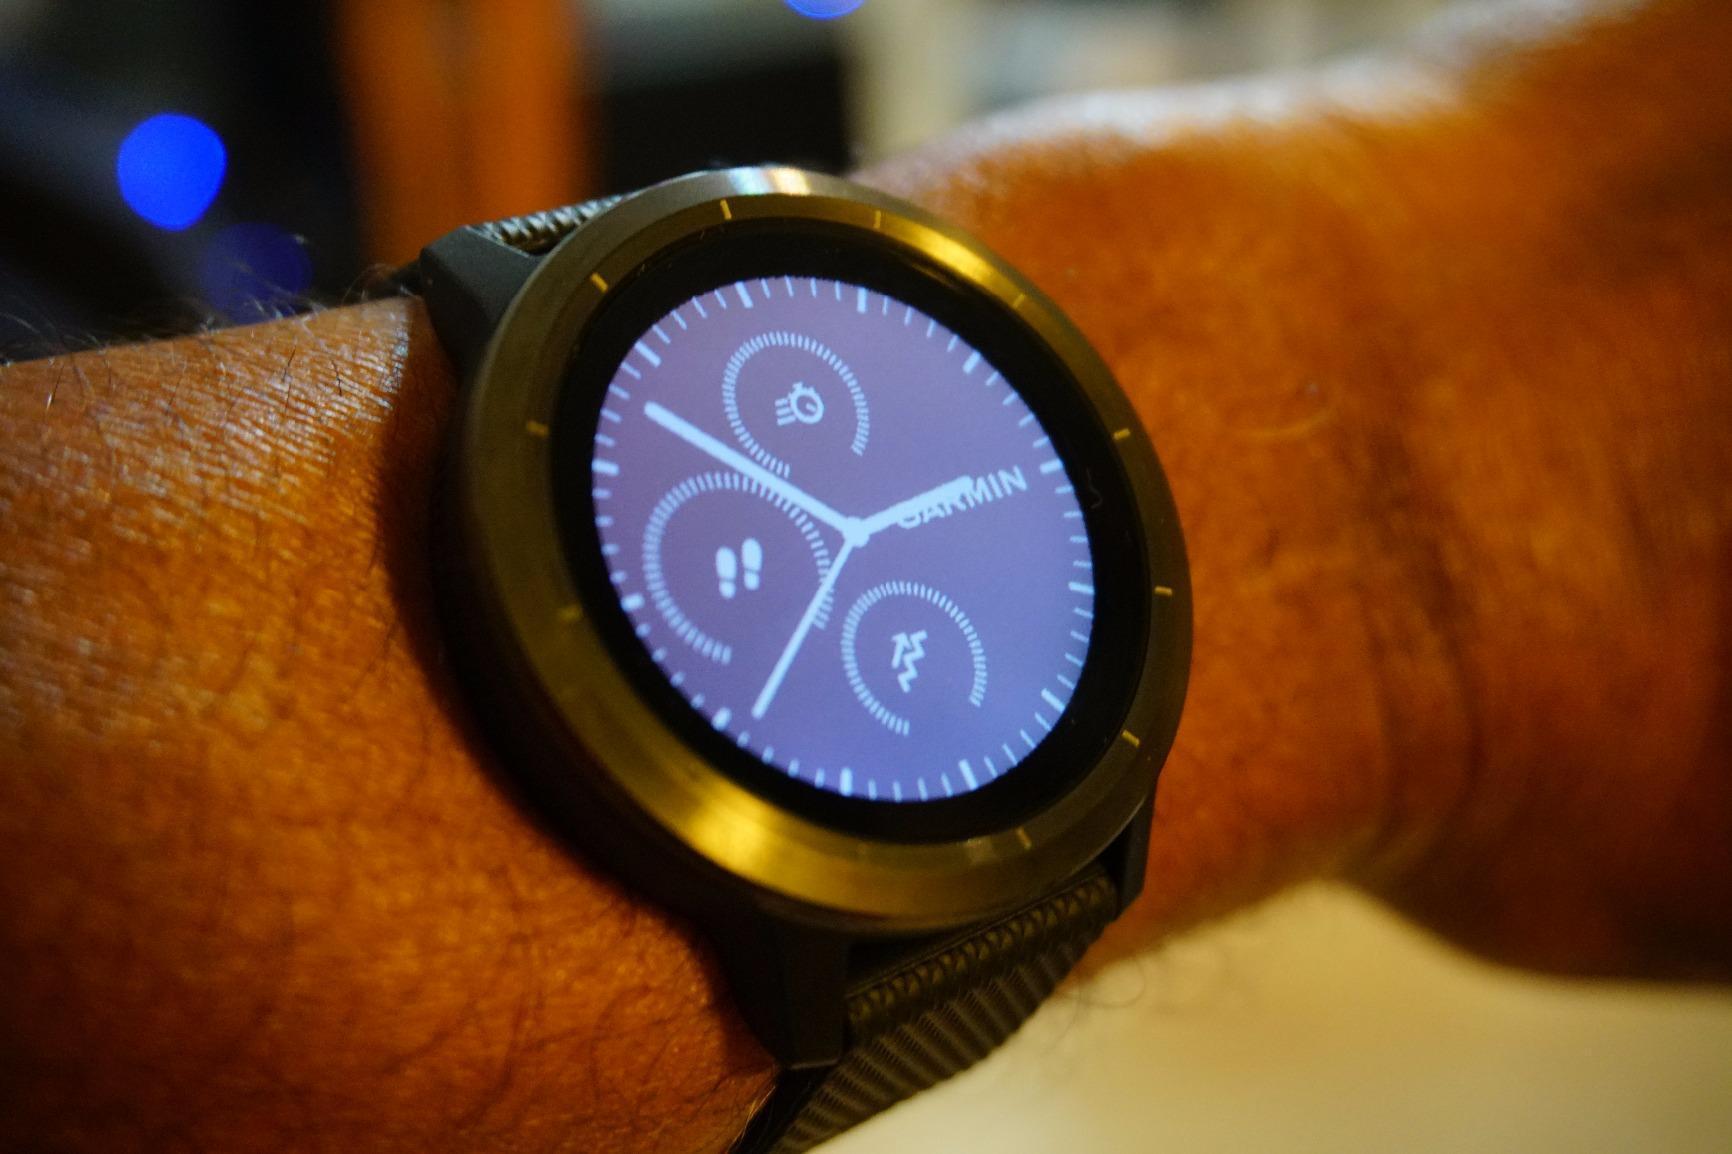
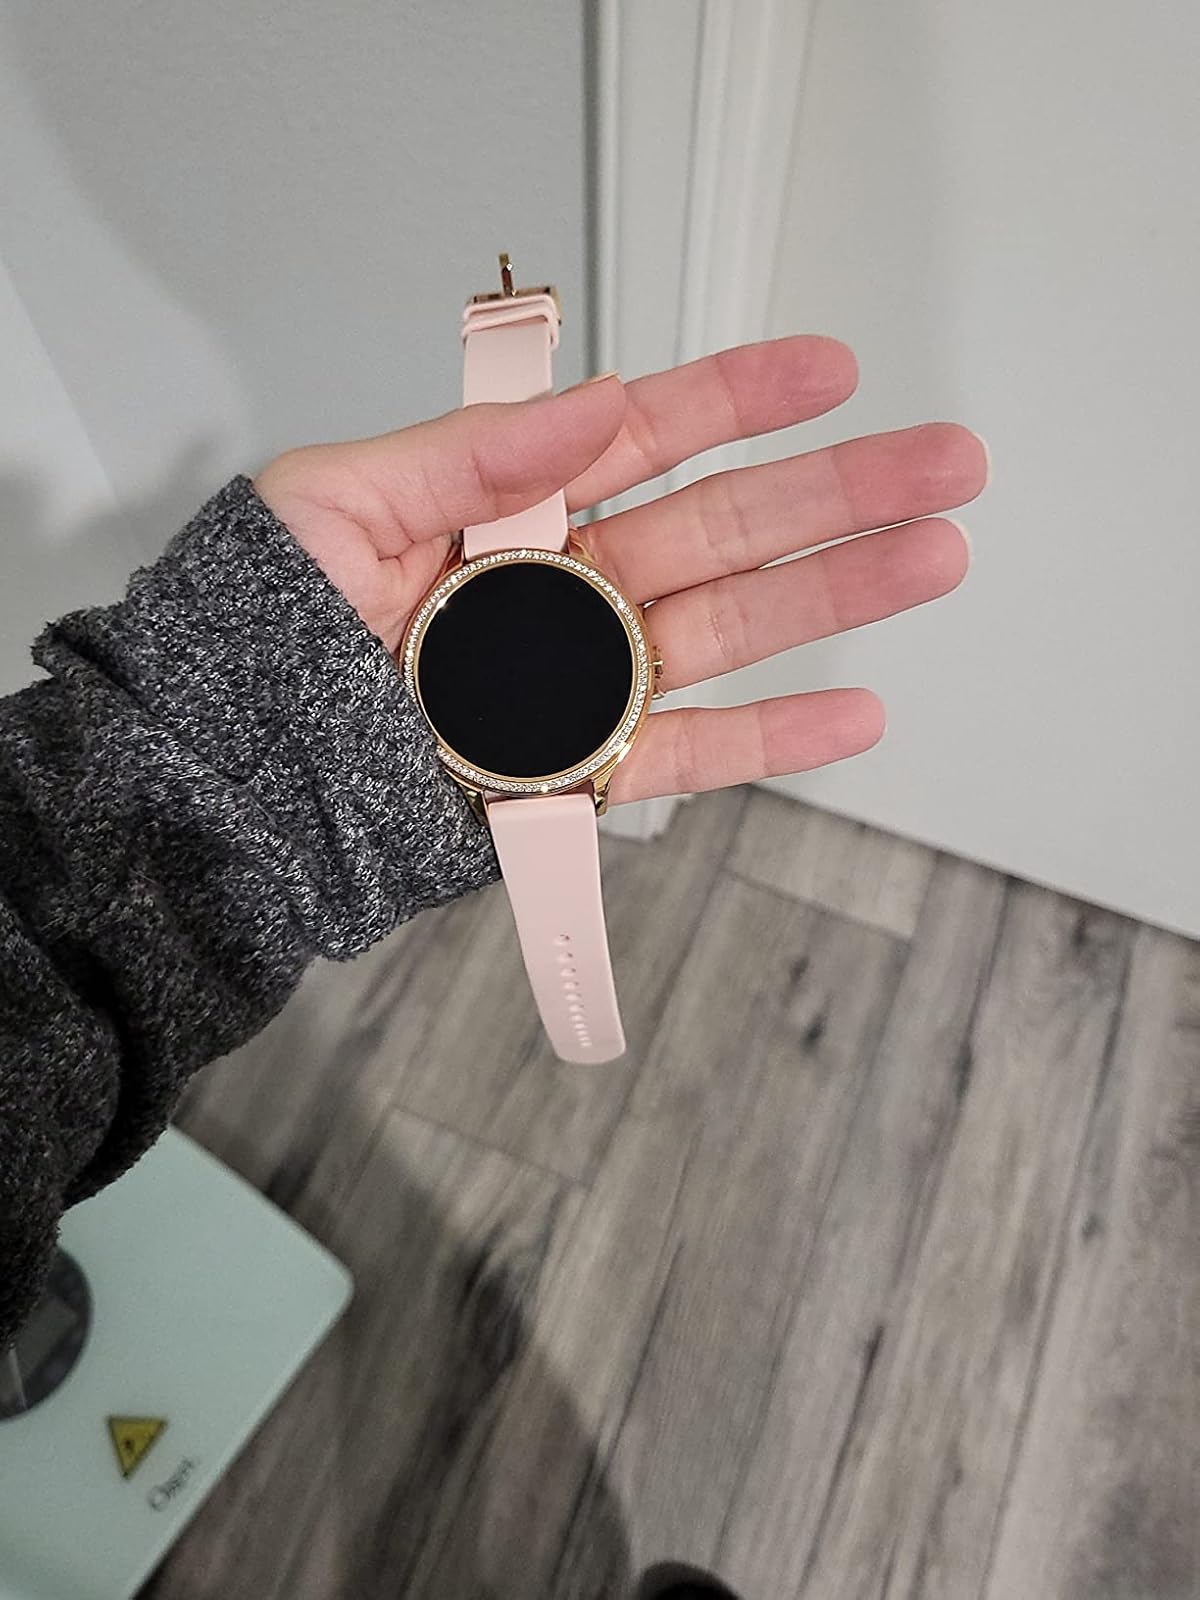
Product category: smartwatch
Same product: no